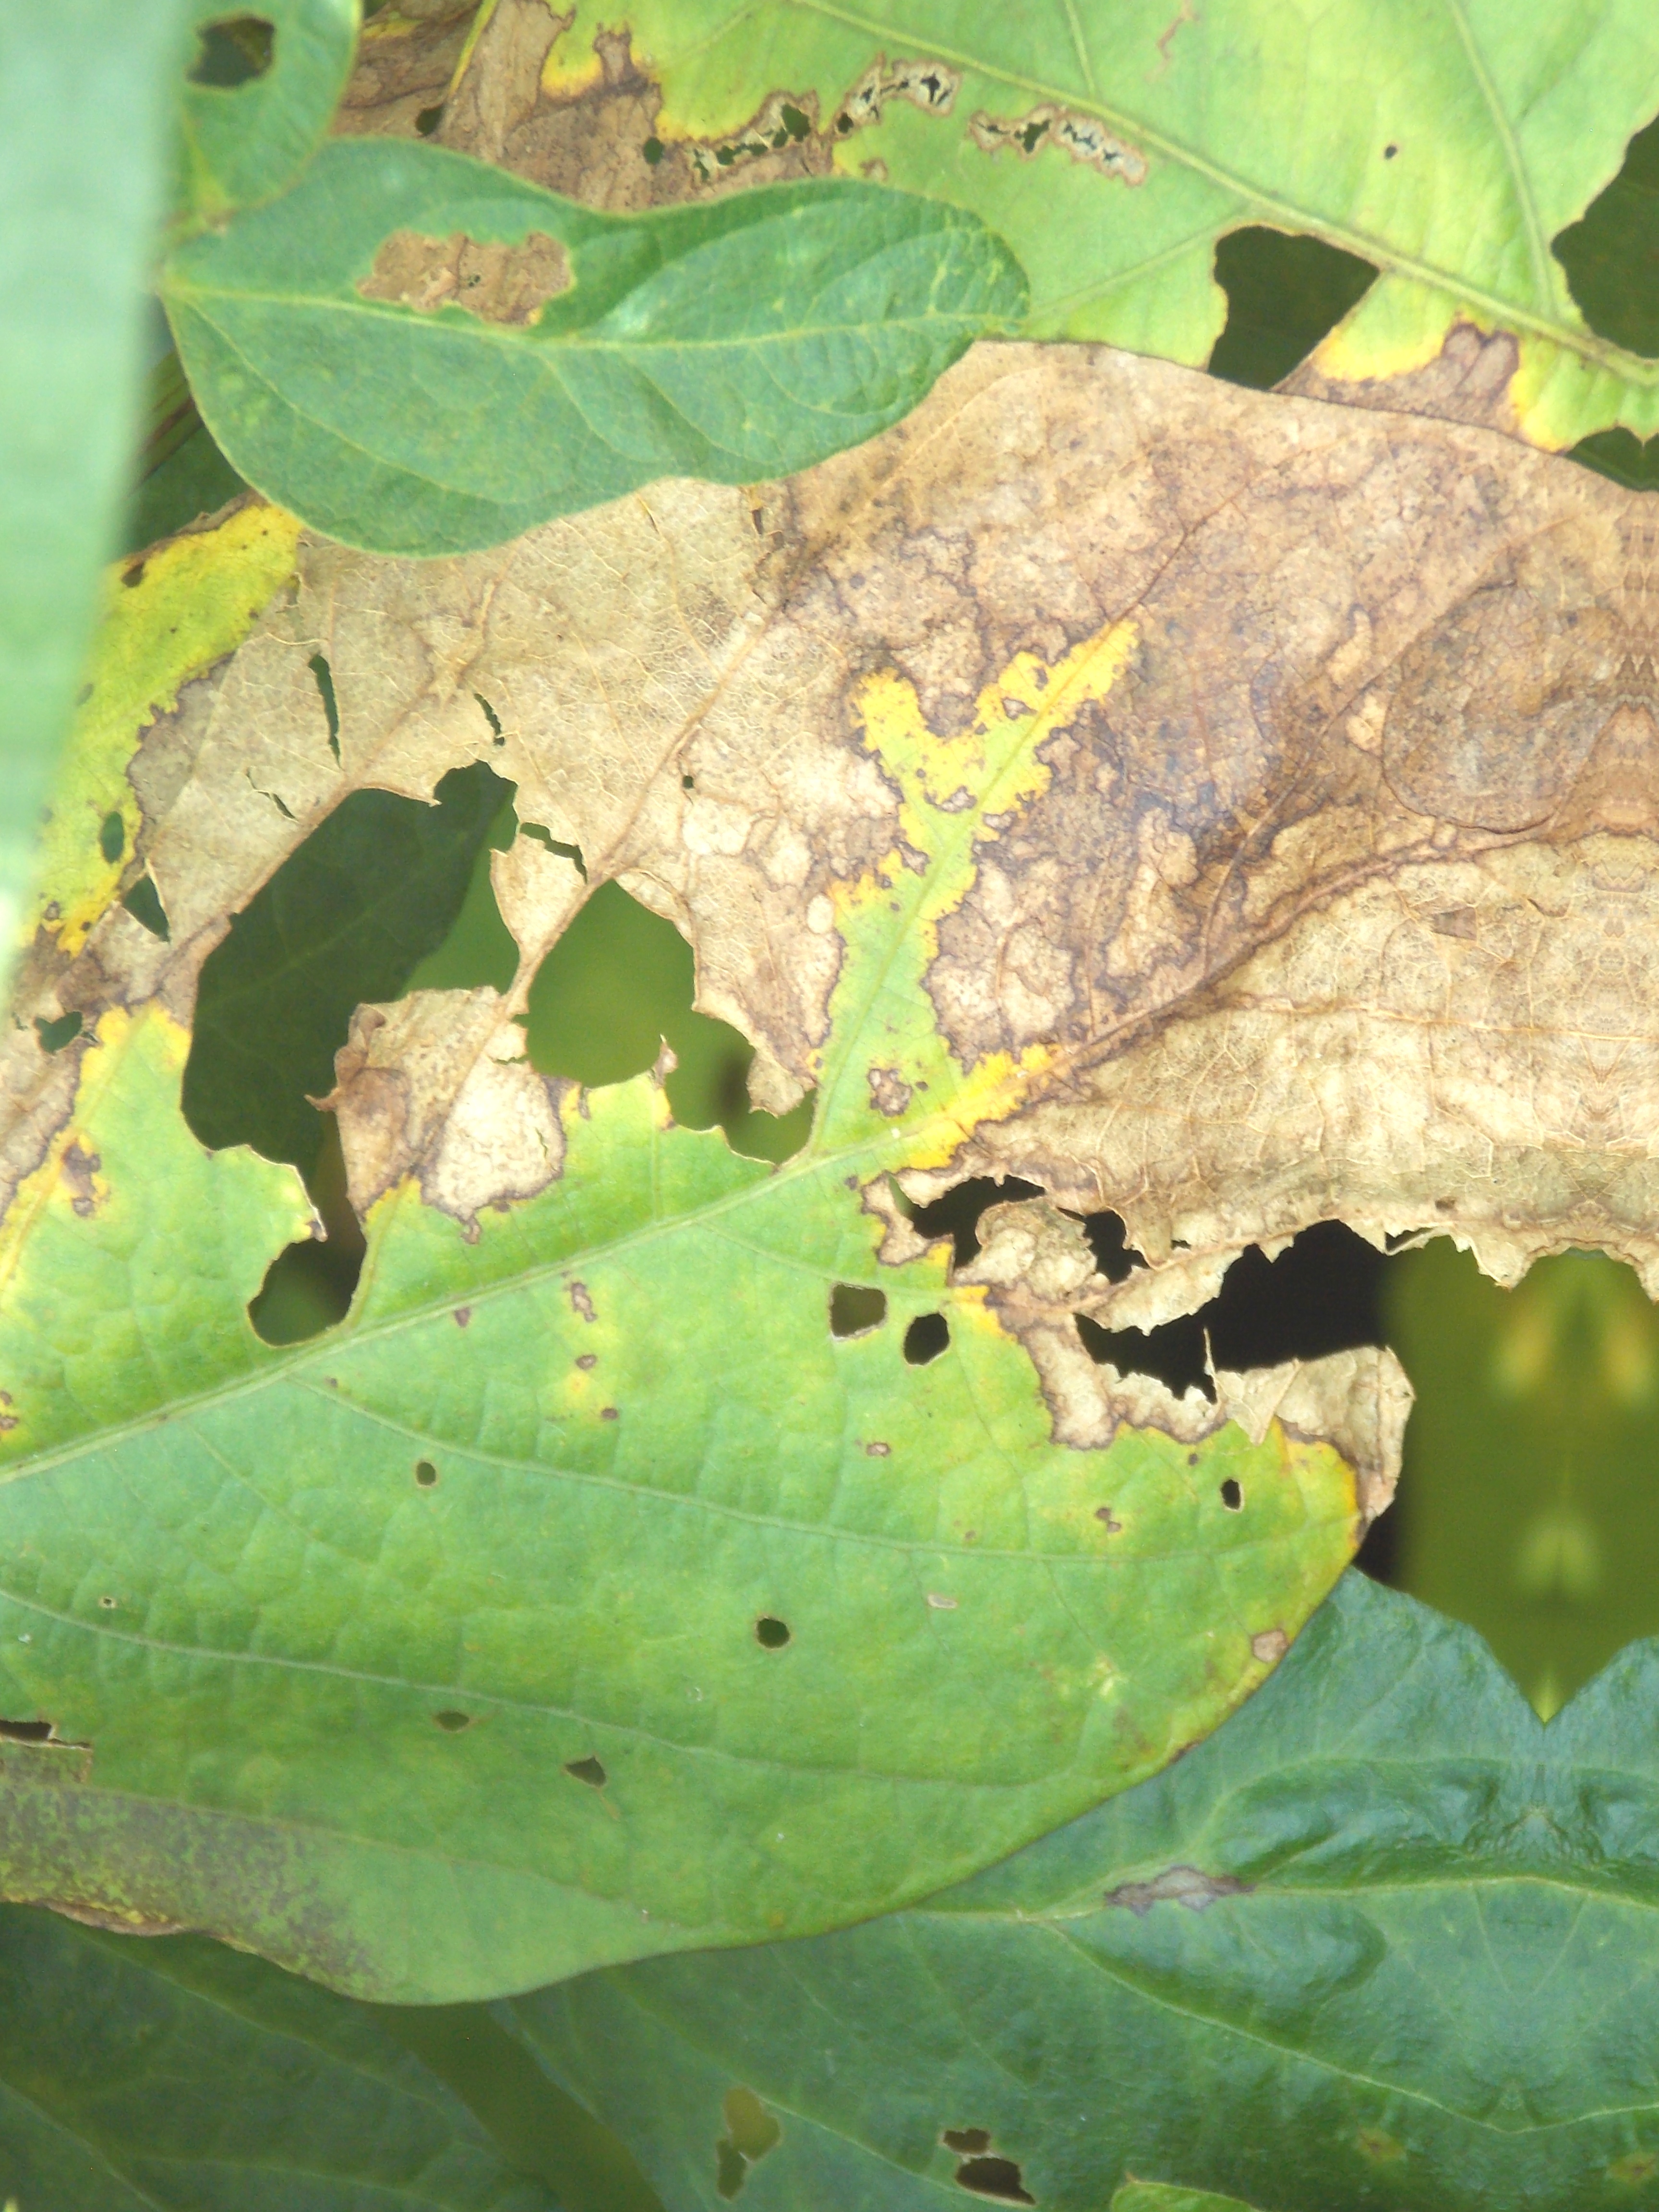
Label: Disease